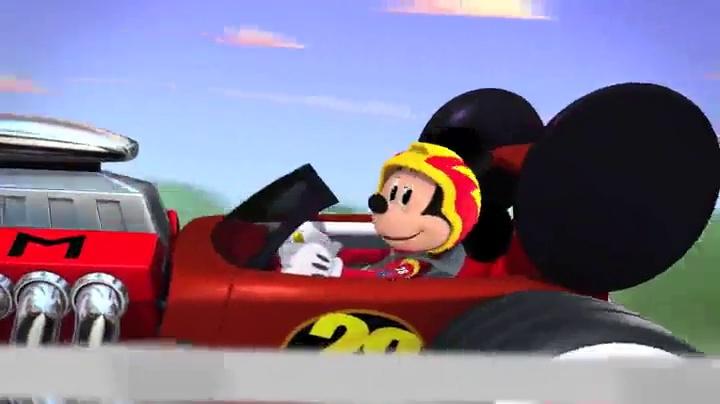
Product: Jada Toys Disney Junior Mickey & The Roadster Racers Transforming Radio Control Car Vehicle, 14", Red
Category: Toys & Games | Kids' Electronics
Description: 14"L x 9.5"W x 7"H racer mode 11"L x 7"W x 9"H classic roadster mode.
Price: $62.99
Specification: ProductDimensions:11x7x9inches|ItemWeight:7pounds|ShippingWeight:4.45pounds(Viewshippingratesandpolicies)|DomesticShipping:ItemcanbeshippedwithinU.S.|InternationalShipping:ThisitemcanbeshippedtoselectcountriesoutsideoftheU.S.LearnMore|ASIN:B01N4PBK80|Itemmodelnumber:98086|Manufacturerrecommendedage:4yearsandup|Batteries:4AAbatteriesrequired.